Bhakti Thapa

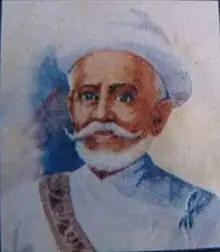
Sardar Bhakti Thapa, a Godar Thapa Chhetri

According to recent historians, Bhakti Thapa was born in 1741. Bhakti Thapa's family lived in Dhangai, a remote village in Lamjung. Very little is known about the childhood life of Bhakti Thapa. There was, however, an unbelievable incident in the early life of Bhakti Thapa. That incident is virtually like a description from the children's storybook. The full details of that incident had been passed down through the generations. Still, many old people in Lamjung are seen telling that incident to their youngsters. That incident is described below.